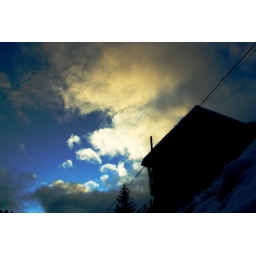
1/320&amp;quot;, F13. Rays of light hit the clouds over a Walser house in Riva Valdobbia (VC), Italy